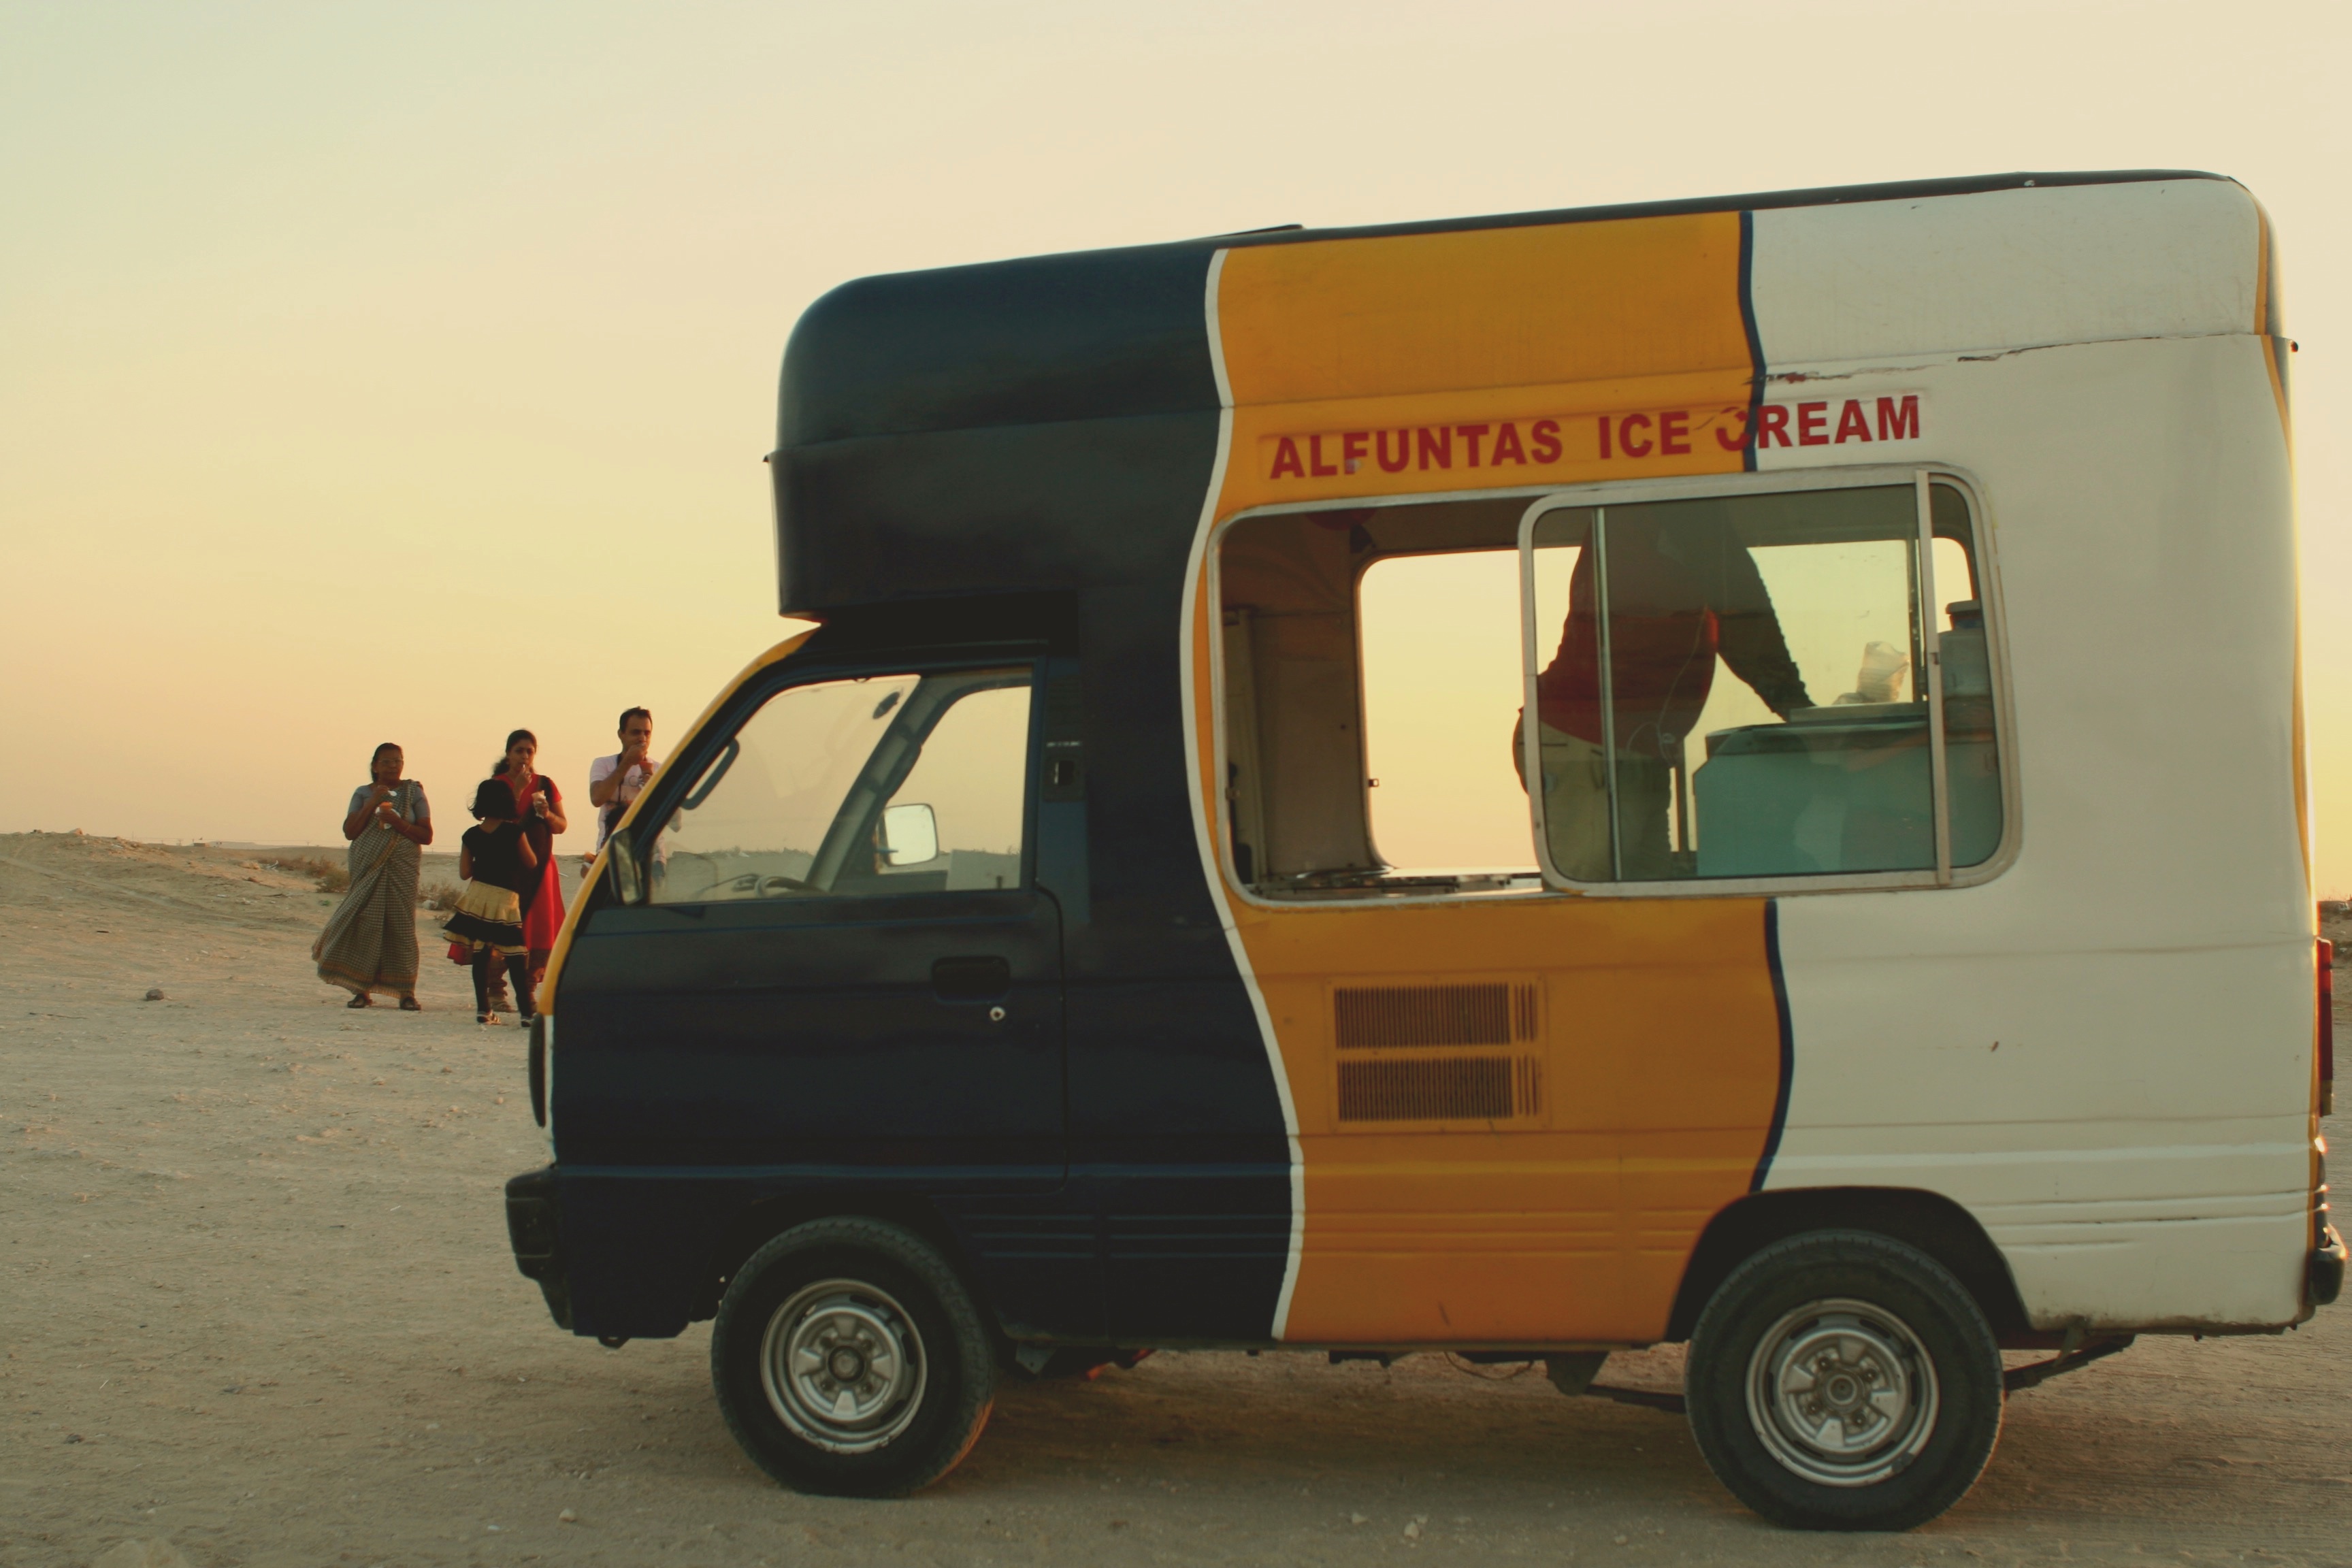
car, van, transport, truck, vehicle, minibus, pickup truck, land vehicle, automobile make, light commercial vehicle, microvan